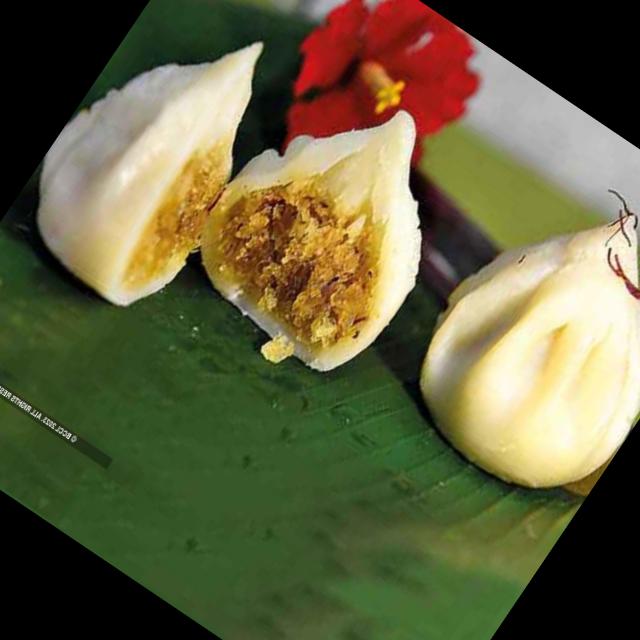
Dish: modak